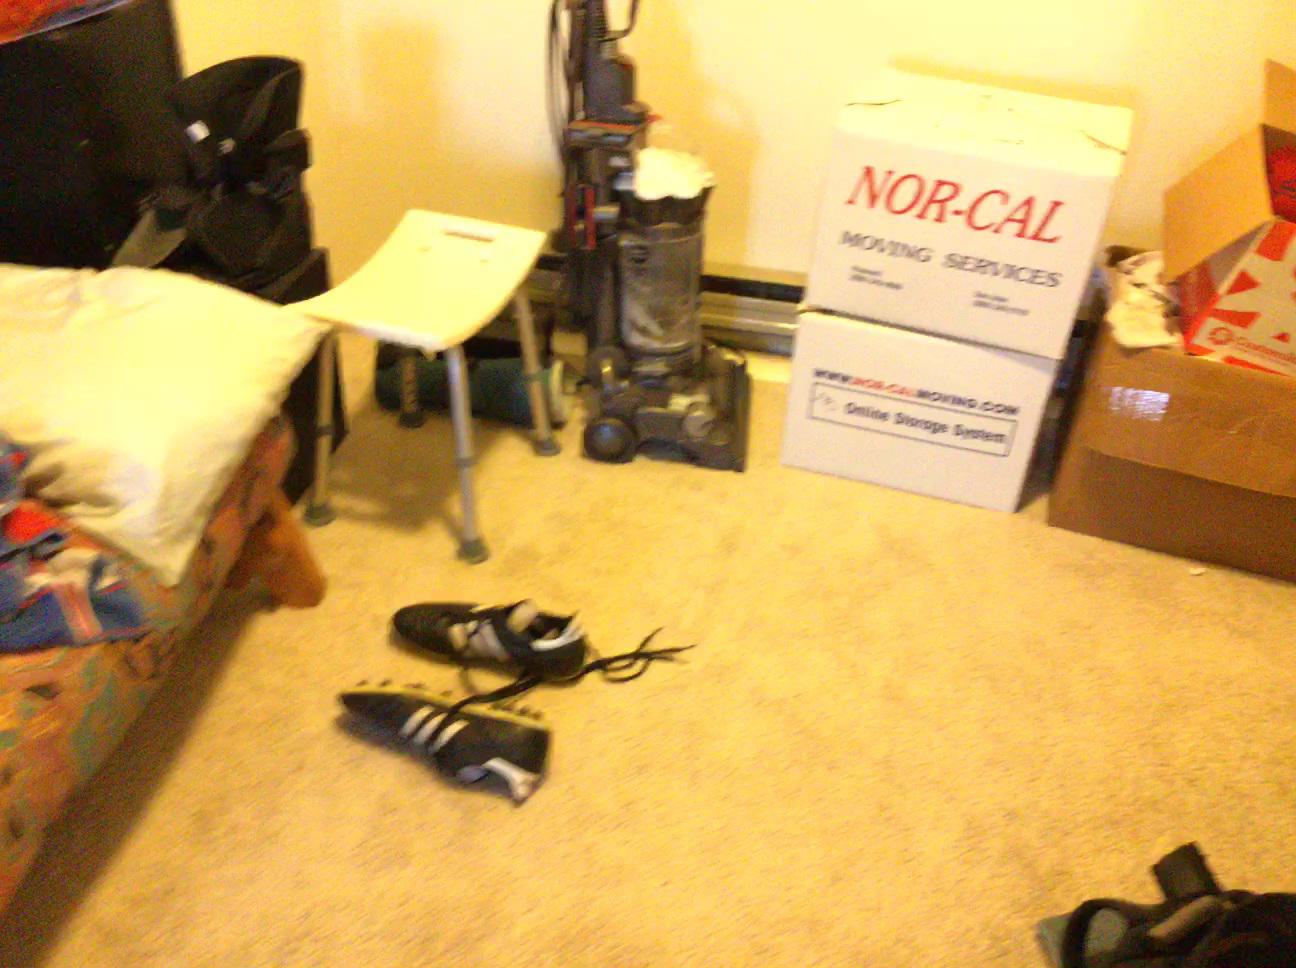
Question: In the image, there is the shoe. Pinpoint several points within the vacant space situated in front of the shoe from the world's perspective. Your final answer should be formatted as a list of tuples, i.e. [(x1, y1), ...], where each tuple contains the x and y coordinates of a point satisfying the conditions above. The coordinates should be between 0 and 1, indicating the normalized pixel locations of the points.
Answer: [(0.683, 0.862), (0.675, 0.926), (0.613, 0.906), (0.553, 0.887), (0.496, 0.869), (0.666, 0.996), (0.601, 0.974), (0.538, 0.954), (0.478, 0.933), (0.419, 0.913), (0.363, 0.895), (0.308, 0.876), (0.396, 0.982), (0.336, 0.962), (0.279, 0.941), (0.224, 0.921), (0.188, 0.991)]